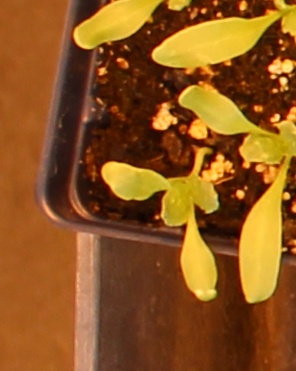
Label: Sugar beet